Englishtown, Nova Scotia

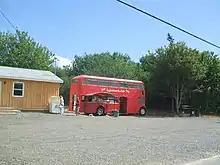
An Englishtown take-out, converted from a double-decker bus

Settlers arrive in the late 1700s. Little is known about them since their immediate descendants emigrated in search of better conditions.